Wheel of Fortune (medieval)

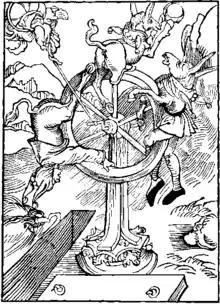
Wheel of fortune in Sebastian Brant's "Narrenschiff", woodcut by A. Dürer

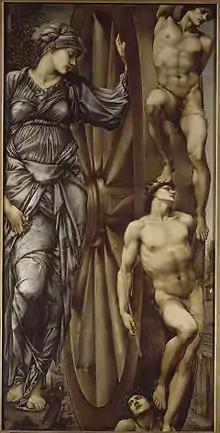
"The Wheel of Fortune" by Edward Burne-Jones, 1875–1883

The Wheel was widely used as an allegory in medieval literature and art to aid religious instruction. Though classically Fortune's Wheel could be favourable and disadvantageous, medieval writers preferred to concentrate on the tragic aspect, dwelling on downfall of the mighty – serving to remind people of the temporality of earthly things. In the morality play "Everyman" (c. 1495), for instance, Death comes unexpectedly to claim the protagonist. Fortune's Wheel has spun Everyman low, and Good Deeds, which he previously neglected, are needed to secure his passage to heaven.